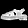
Label: Sandal